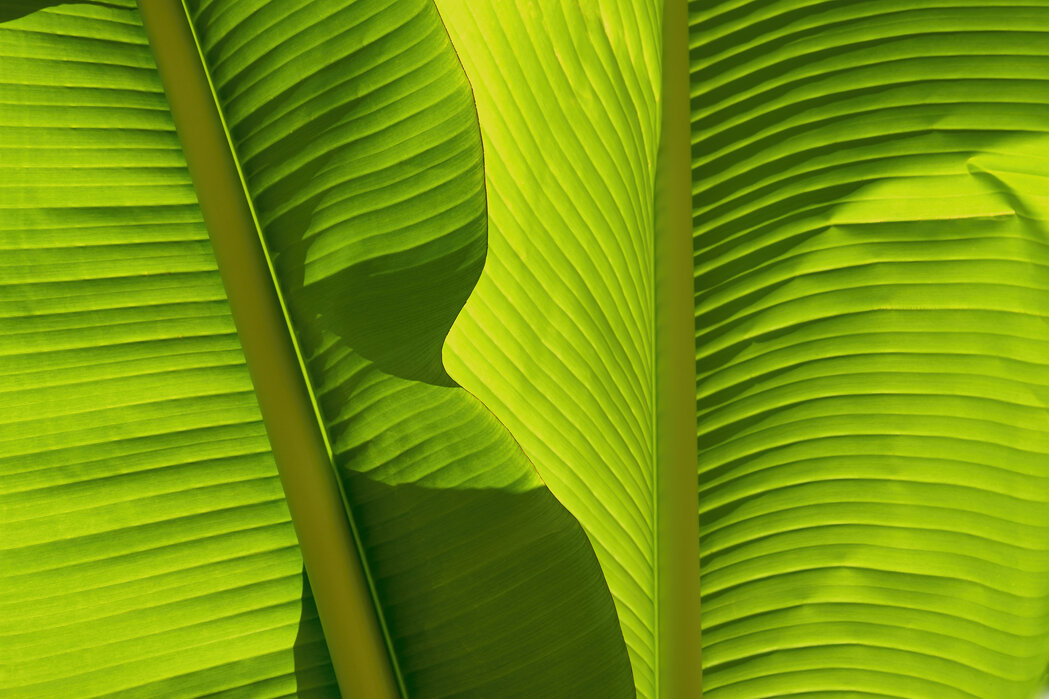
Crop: unknown
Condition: banana